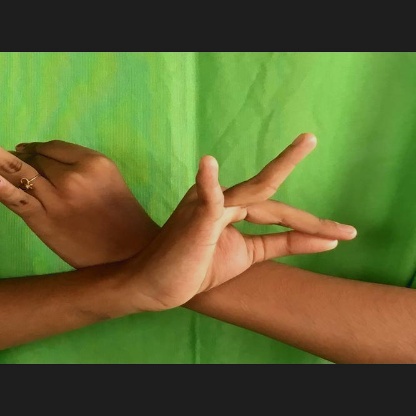
Mudra: Katakavardhana